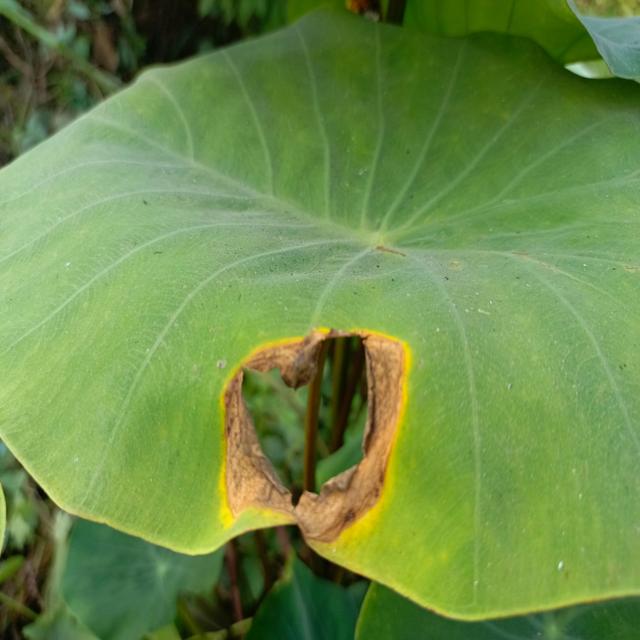
Label: Late_Blight